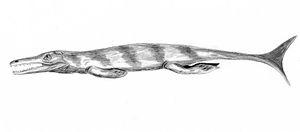
Cricosaurus est un genre éteint de crocodyliformes métriorhynchidés carnivores, à long rostre, presque exclusivement marins.